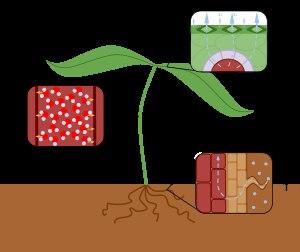
La cuticule est la couche externe continue cireuse ou grasse produite par l’épiderme des plantes terrestres. Ce revêtement non cellulaire de la paroi externe des cellules épidermiques est un film translucide, principalement constitué de cutine hydrophobe, qui recouvre essentiellement les feuilles et les tiges des Cormophytes. Pellicule plus ou moins épaisse, la cuticule végétale est principalement considérée comme une barrière solide qui a comme fonction principale de protéger les organes aériens de la dessiccation en réduisant les pertes en eau massives par évaporation, et a développé de nombreuses fonctions secondaires.